Among Us 3D

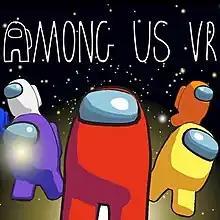
Key art with the previous title

Among Us 3D is a social deduction video game developed by Schell Games, Innersloth, and Robot Teddy. The game is a 3D version of "Among Us", initially designed as a virtual reality (VR) game. Initially titled Among Us VR, it was published by Innersloth in November 2022 for Quest 2 and Windows via several SteamVR-supported headsets. A PlayStation 5 version via the PlayStation VR2 was released in December 2023. An alternate version lacking VR functionality was launched on May 6, 2025.